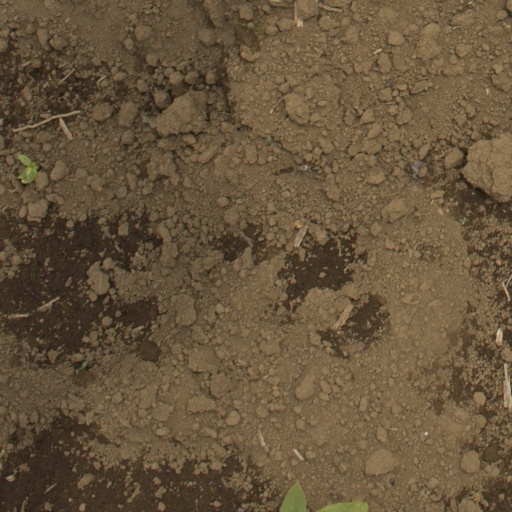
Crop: Jerusalem artichoke